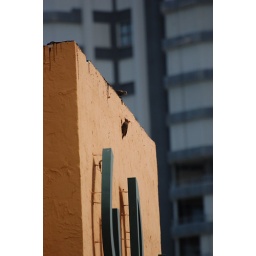
There were two birds eating from a hole in the building next to ours.